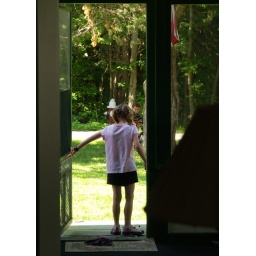
walking out the front door of the Cedars. Leo is in the background riding his bike on the lane.